John F. Kennedy

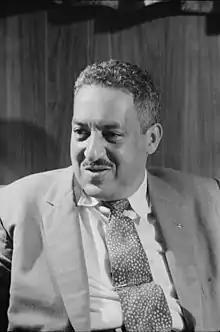
In May 1961, Kennedy appointed Thurgood Marshall to the U.S. Court of Appeals.

In the aftermath of the Bay of Pigs invasion, Khrushchev increased economic and military assistance to Cuba. The Soviet Union planned to allocate in Cuba 49 medium-range ballistic missiles, 32 intermediate-range ballistic missiles, 49 light Il-28 bombers and about 100 tactical nuclear weapons. The Kennedy administration viewed the growing Cuba-Soviet alliance with alarm, fearing that it could eventually pose a threat to the U.S. On October 14, 1962, CIA U-2 spy planes took photographs of the Soviets' construction of intermediate-range ballistic missile sites in Cuba. The photos were shown to Kennedy on October 16; a consensus was reached that the missiles were offensive in nature and posed an immediate nuclear threat.